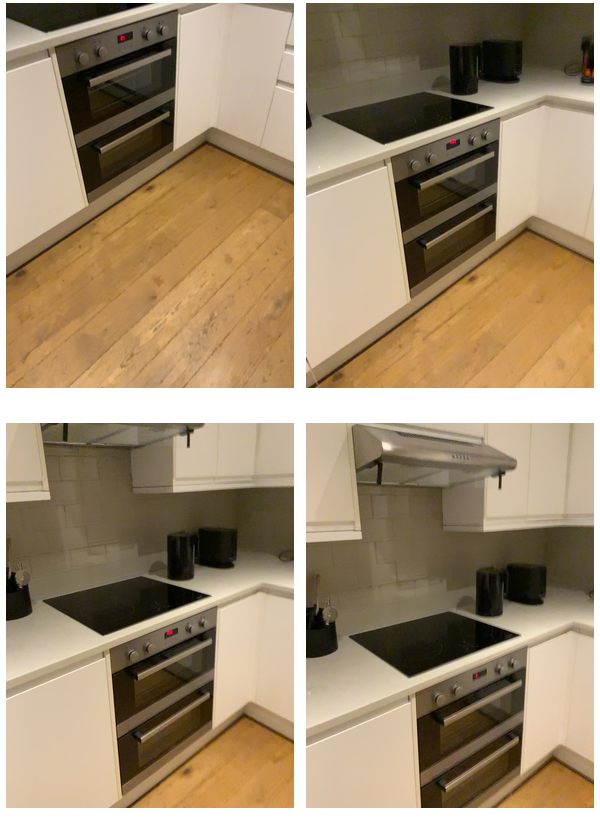Task instruction: Adjust the oven.
Answer: {"task_instruction": "Adjust the oven.", "nodes": ["knob1", "oven", "knob2", "knob3", "knob4"], "edges": [{"functional_relationship": "adjust", "object1": "knob1", "object2": "oven", "spatial_relations": ["higher_than", "in_front_of"], "is_touching": true}, {"functional_relationship": "adjust", "object1": "knob2", "object2": "oven", "spatial_relations": ["higher_than", "in_front_of"], "is_touching": true}, {"functional_relationship": "adjust", "object1": "knob3", "object2": "oven", "spatial_relations": ["higher_than", "in_front_of"], "is_touching": true}, {"functional_relationship": "adjust", "object1": "knob4", "object2": "oven", "spatial_relations": ["higher_than", "in_front_of"], "is_touching": true}], "action_type": "rotate", "function_type": "parameter_adjustment"}